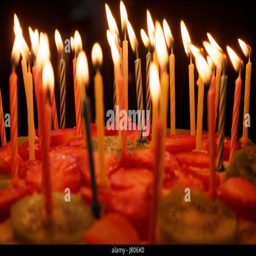
birthday cake with burning candles on a dark background